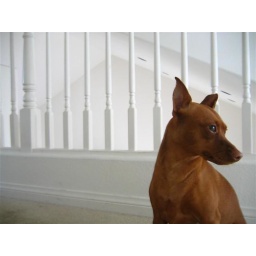
My dog Sadie at our old house in Las Vegas